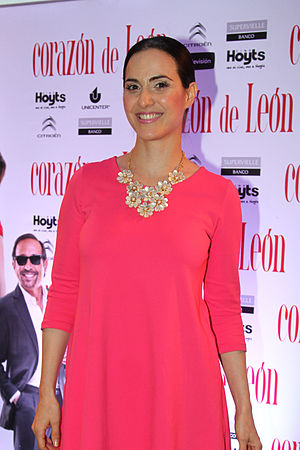
Julieta Díaz
Julieta Díaz er en Argentinsk skuespiller kendt fra film, tv og teater. Hun begyndte sin karriere som 13-årig.